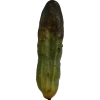
Label: cucumber